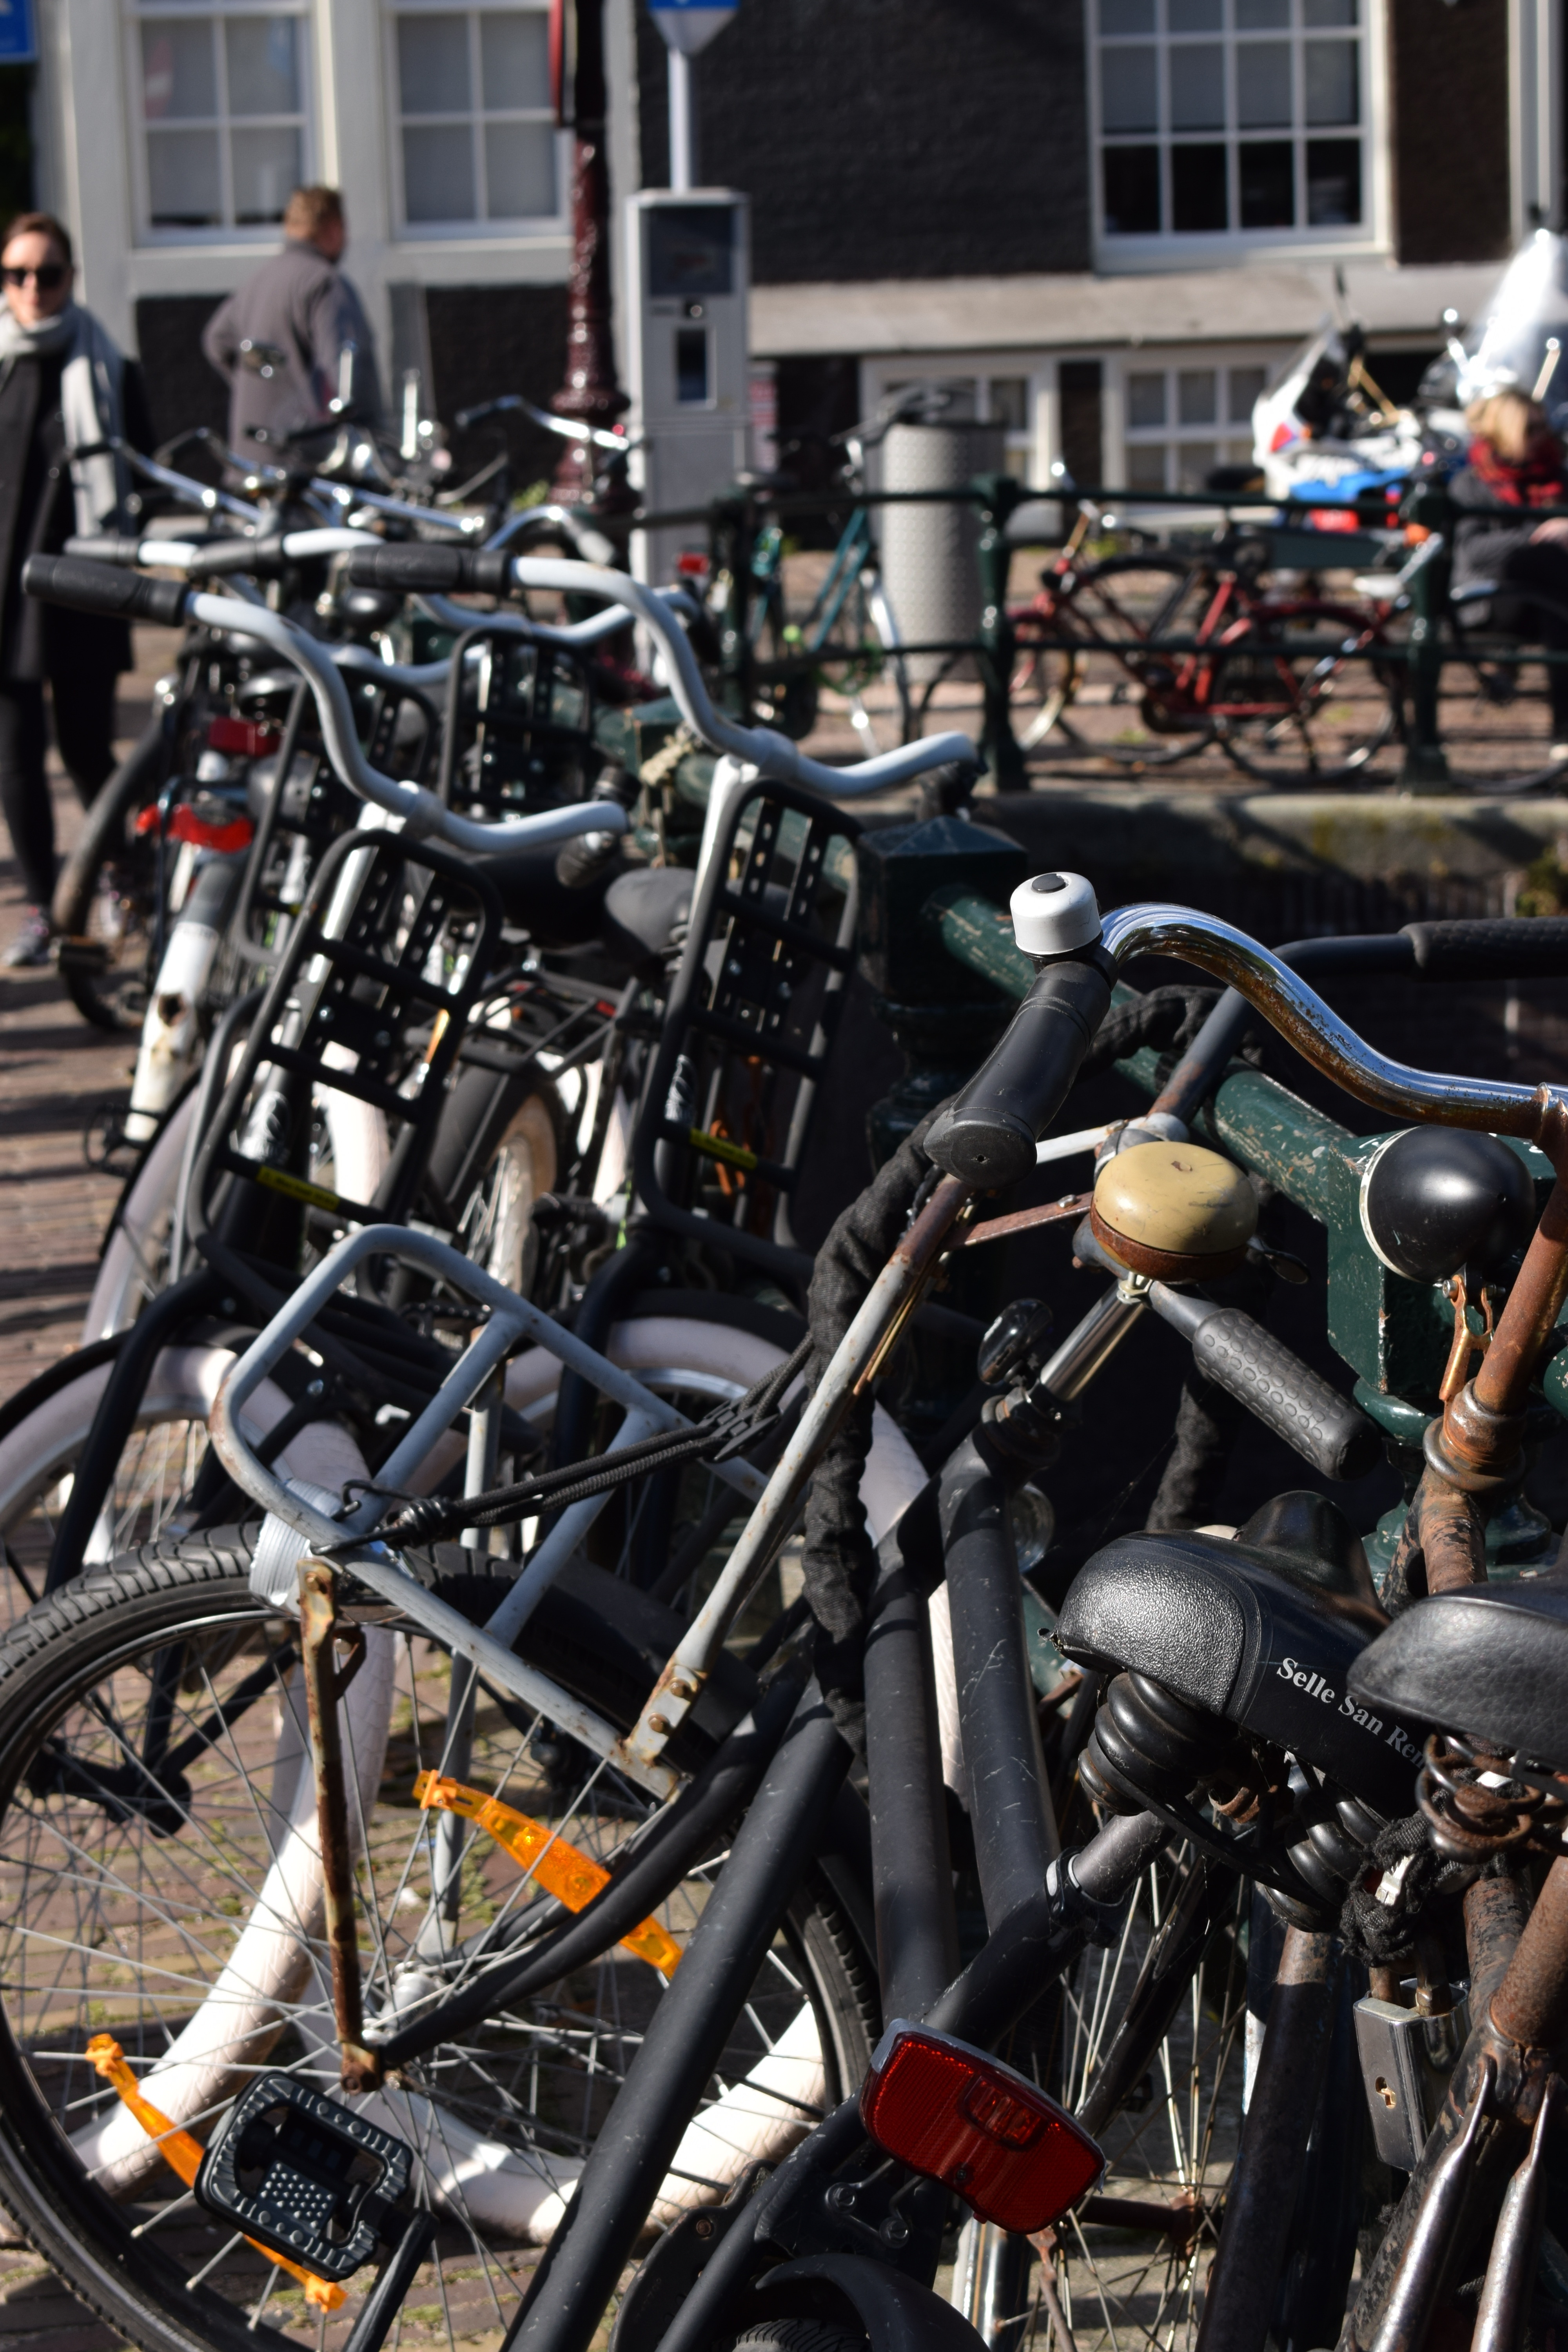
water, architecture, street, bicycle, bike, city, europe, vehicle, motorcycle, tourism, sports equipment, handlebar, capital, holland, amsterdam, boats, bicycles, channel, bridges, cities, urban landscape, channels, endurance sports